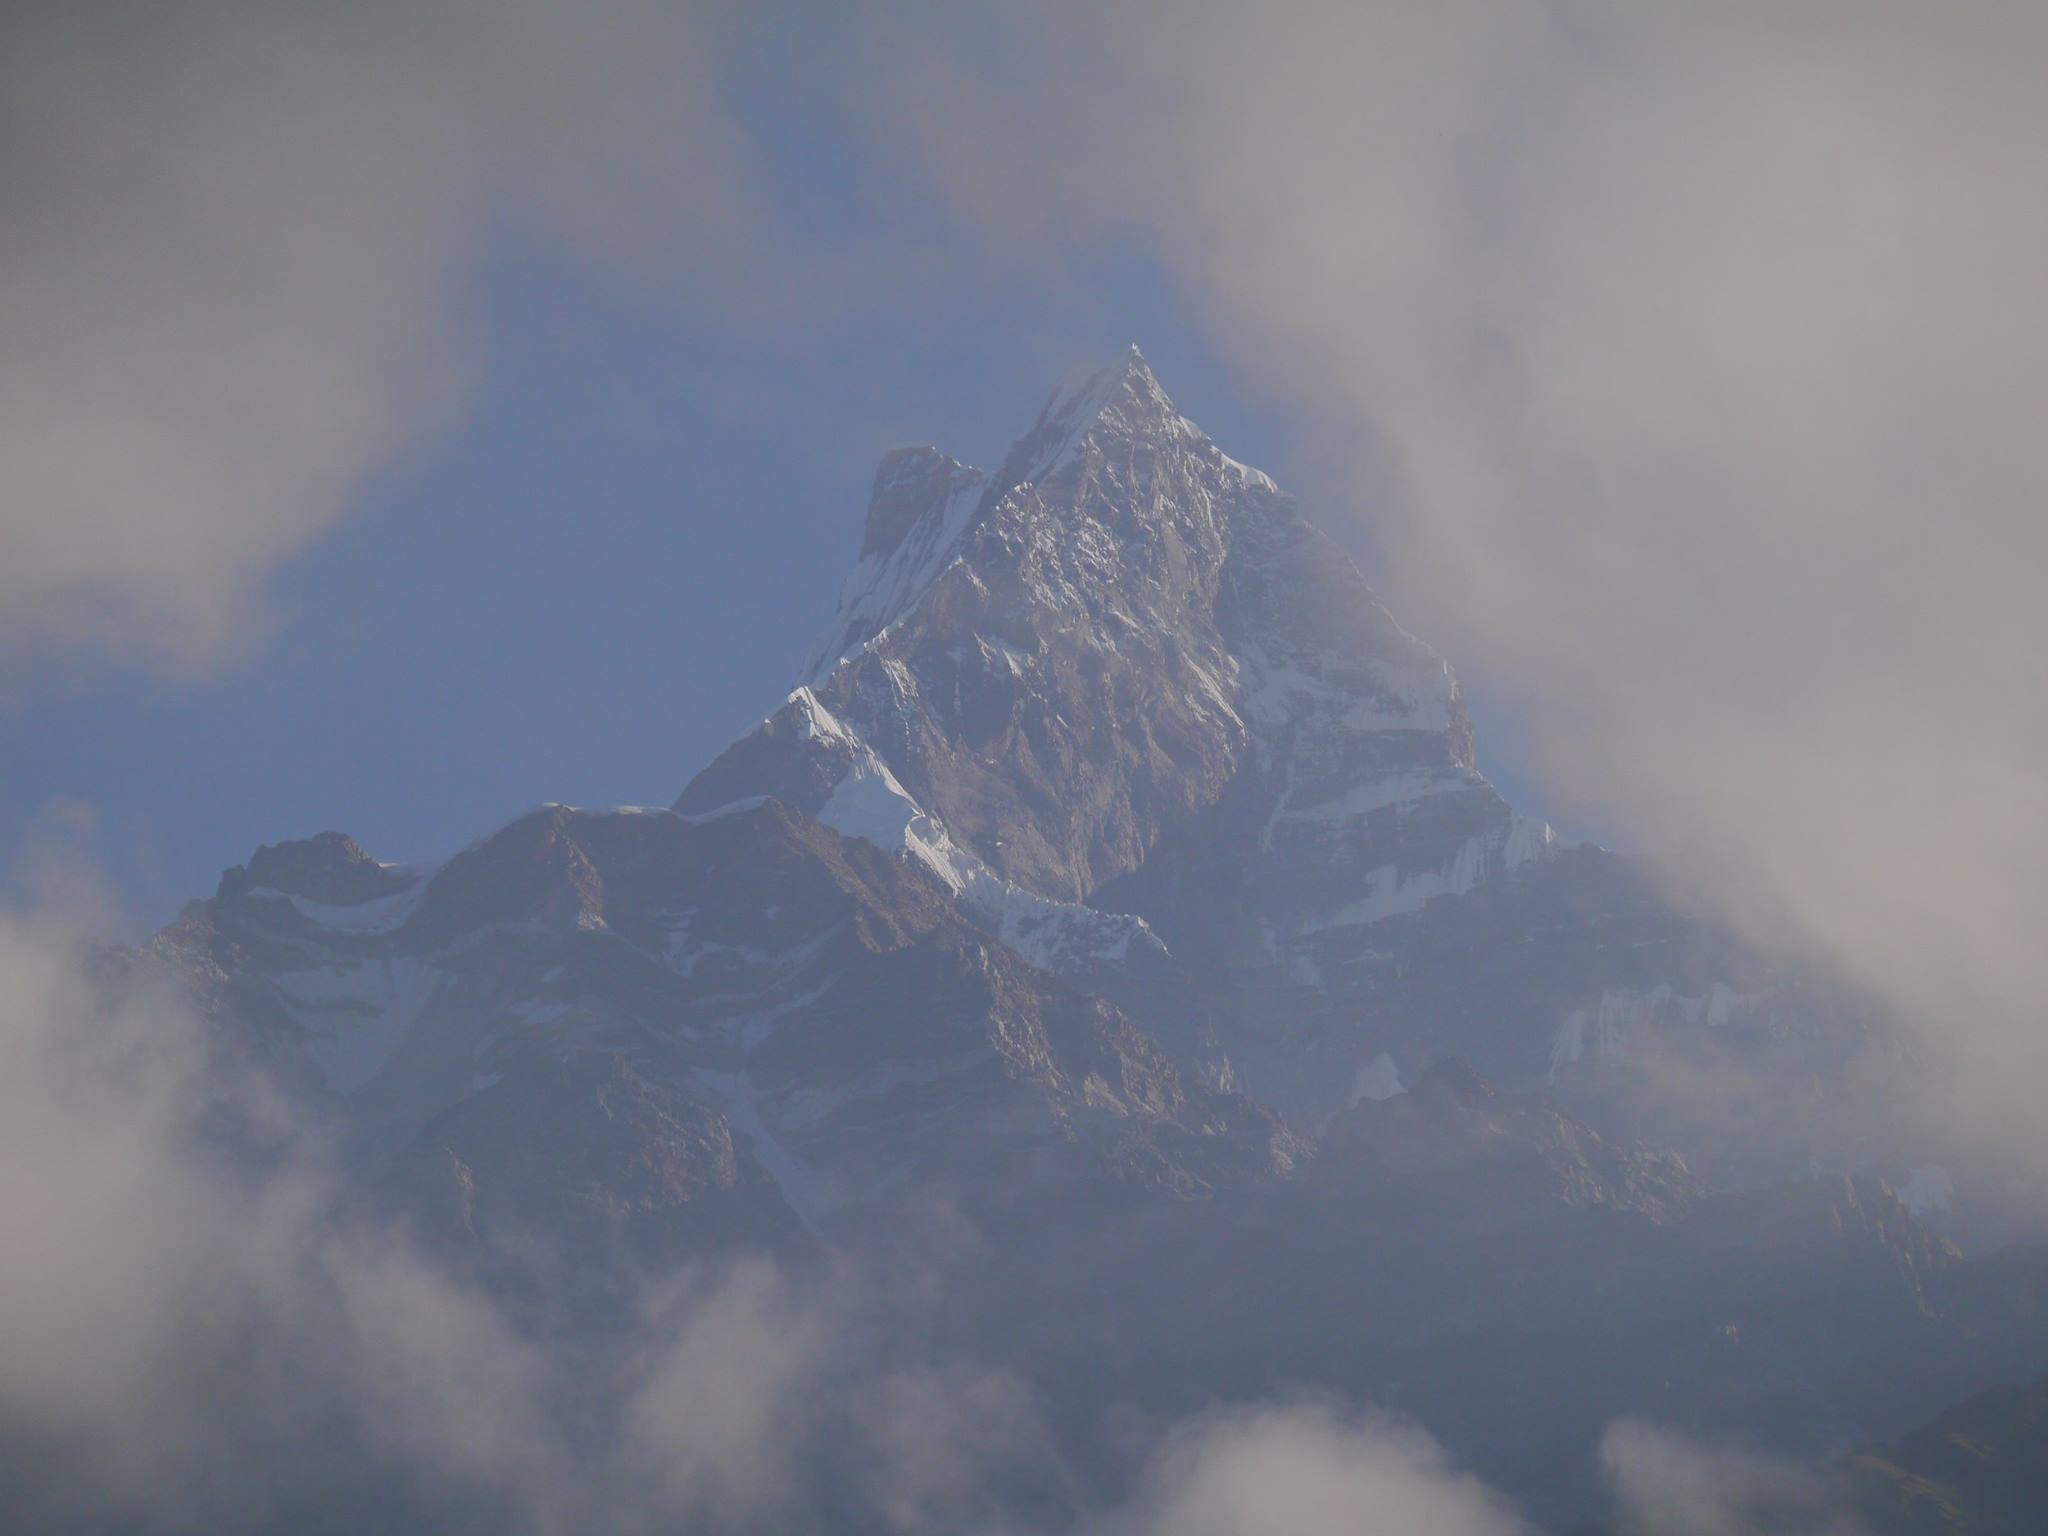
landscape, nature, mountain, snow, cloud, sky, mist, sunlight, morning, hill, dawn, atmosphere, peak, mountain range, travel, trek, scenery, weather, asia, ridge, summit, nepal, mountaineering, clouds, trekking, alps, himalaya, landform, himal, nepalese, meteorological phenomenon, atmospheric phenomenon, atmosphere of earth, mountainous landforms